2012–13 Pittsburgh Penguins season

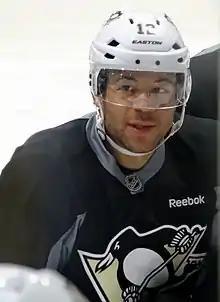

In the early morning hours on March 28 the Pittsburgh Penguins announced that they had acquired 16-year veteran and Calgary Flames captain Jarome Iginla in exchange for Ben Hanowski, Kenny Agostino and a 2013 first-round draft pick after Iginla also waived his no-trade clause to play for the Penguins. That evening the Penguins went on to defeat the Winnipeg Jets 4–0 which featured Evgeni Malkin making his return to the lineup after missing nine games and goaltender Tomas Vokoun recording his 50th career shutout extending the Penguins winning streak to 14 games. Jarome Iginla filled an immigration petition and was approved to join the team on March 29 in time to be added to the starting line-up against the New York Islanders. The Penguins went on to defeat the Islanders extending the winning streak to 15 games and became the first team in league history to have a perfect record over a calendar month. The Penguins also set a franchise record for longest shutout streak of 208:24 minutes and Vokoun setting a personal and Penguins record for an individual shutout streak with 162:42 minutes. The win came with a price after 50 seconds into his first shift, Sidney Crosby left the game after a shot from Brooks Orpik was deflected and re-directed into his mouth. The next day, head coach Dan Bylsma announced that Sidney Crosby needed to have oral surgery as a result of the injury and was out indefinitely with a broken jaw. Defenseman Paul Martin also underwent surgery on a broken bone in his hand and is projected to miss 4–6 weeks.